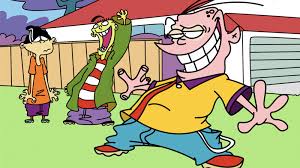
Portrait style: Cartoon Portrait